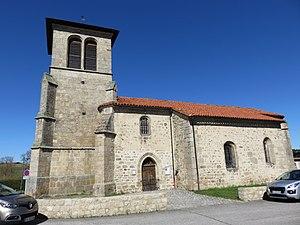
Église Saint-André de Jullianges, dans la Haute-Loire.
Cet article recense les monuments historiques de l'est de la Haute-Loire, en France.
Jullianges est une commune française située dans le département de la Haute-Loire, en région Auvergne-Rhône-Alpes.
L'église Saint-André est une église catholique située à Jullianges, en France.